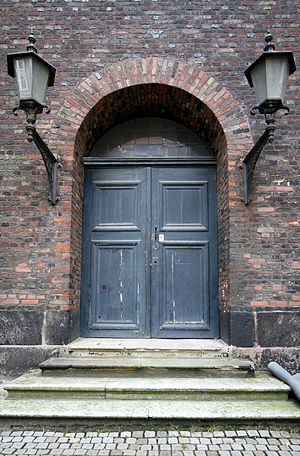
Vor Frelsers Kirke (København) / Historie / Kirkens historie efter 1752
Norddøren.
Vor Frelsers Kirke ligger i Sankt Annæ Gade på Christianshavn i Københavns Kommune. Kirken er mest kendt for sit spiralsnoede spir, men den rummer også en imponerende, udskåret orgelfacade fra 1698 og Nicodemus Tessins mesterstykke af en altertavle.